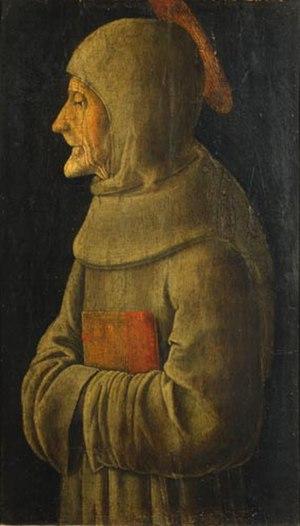
Giorgio Schiavone est un peintre italien, né à Skradin, en 1436/1437 sous le nom de Juraj Culinovic, et mort le 6 décembre 1504 à Šibenik.